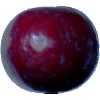
Label: Plum 2